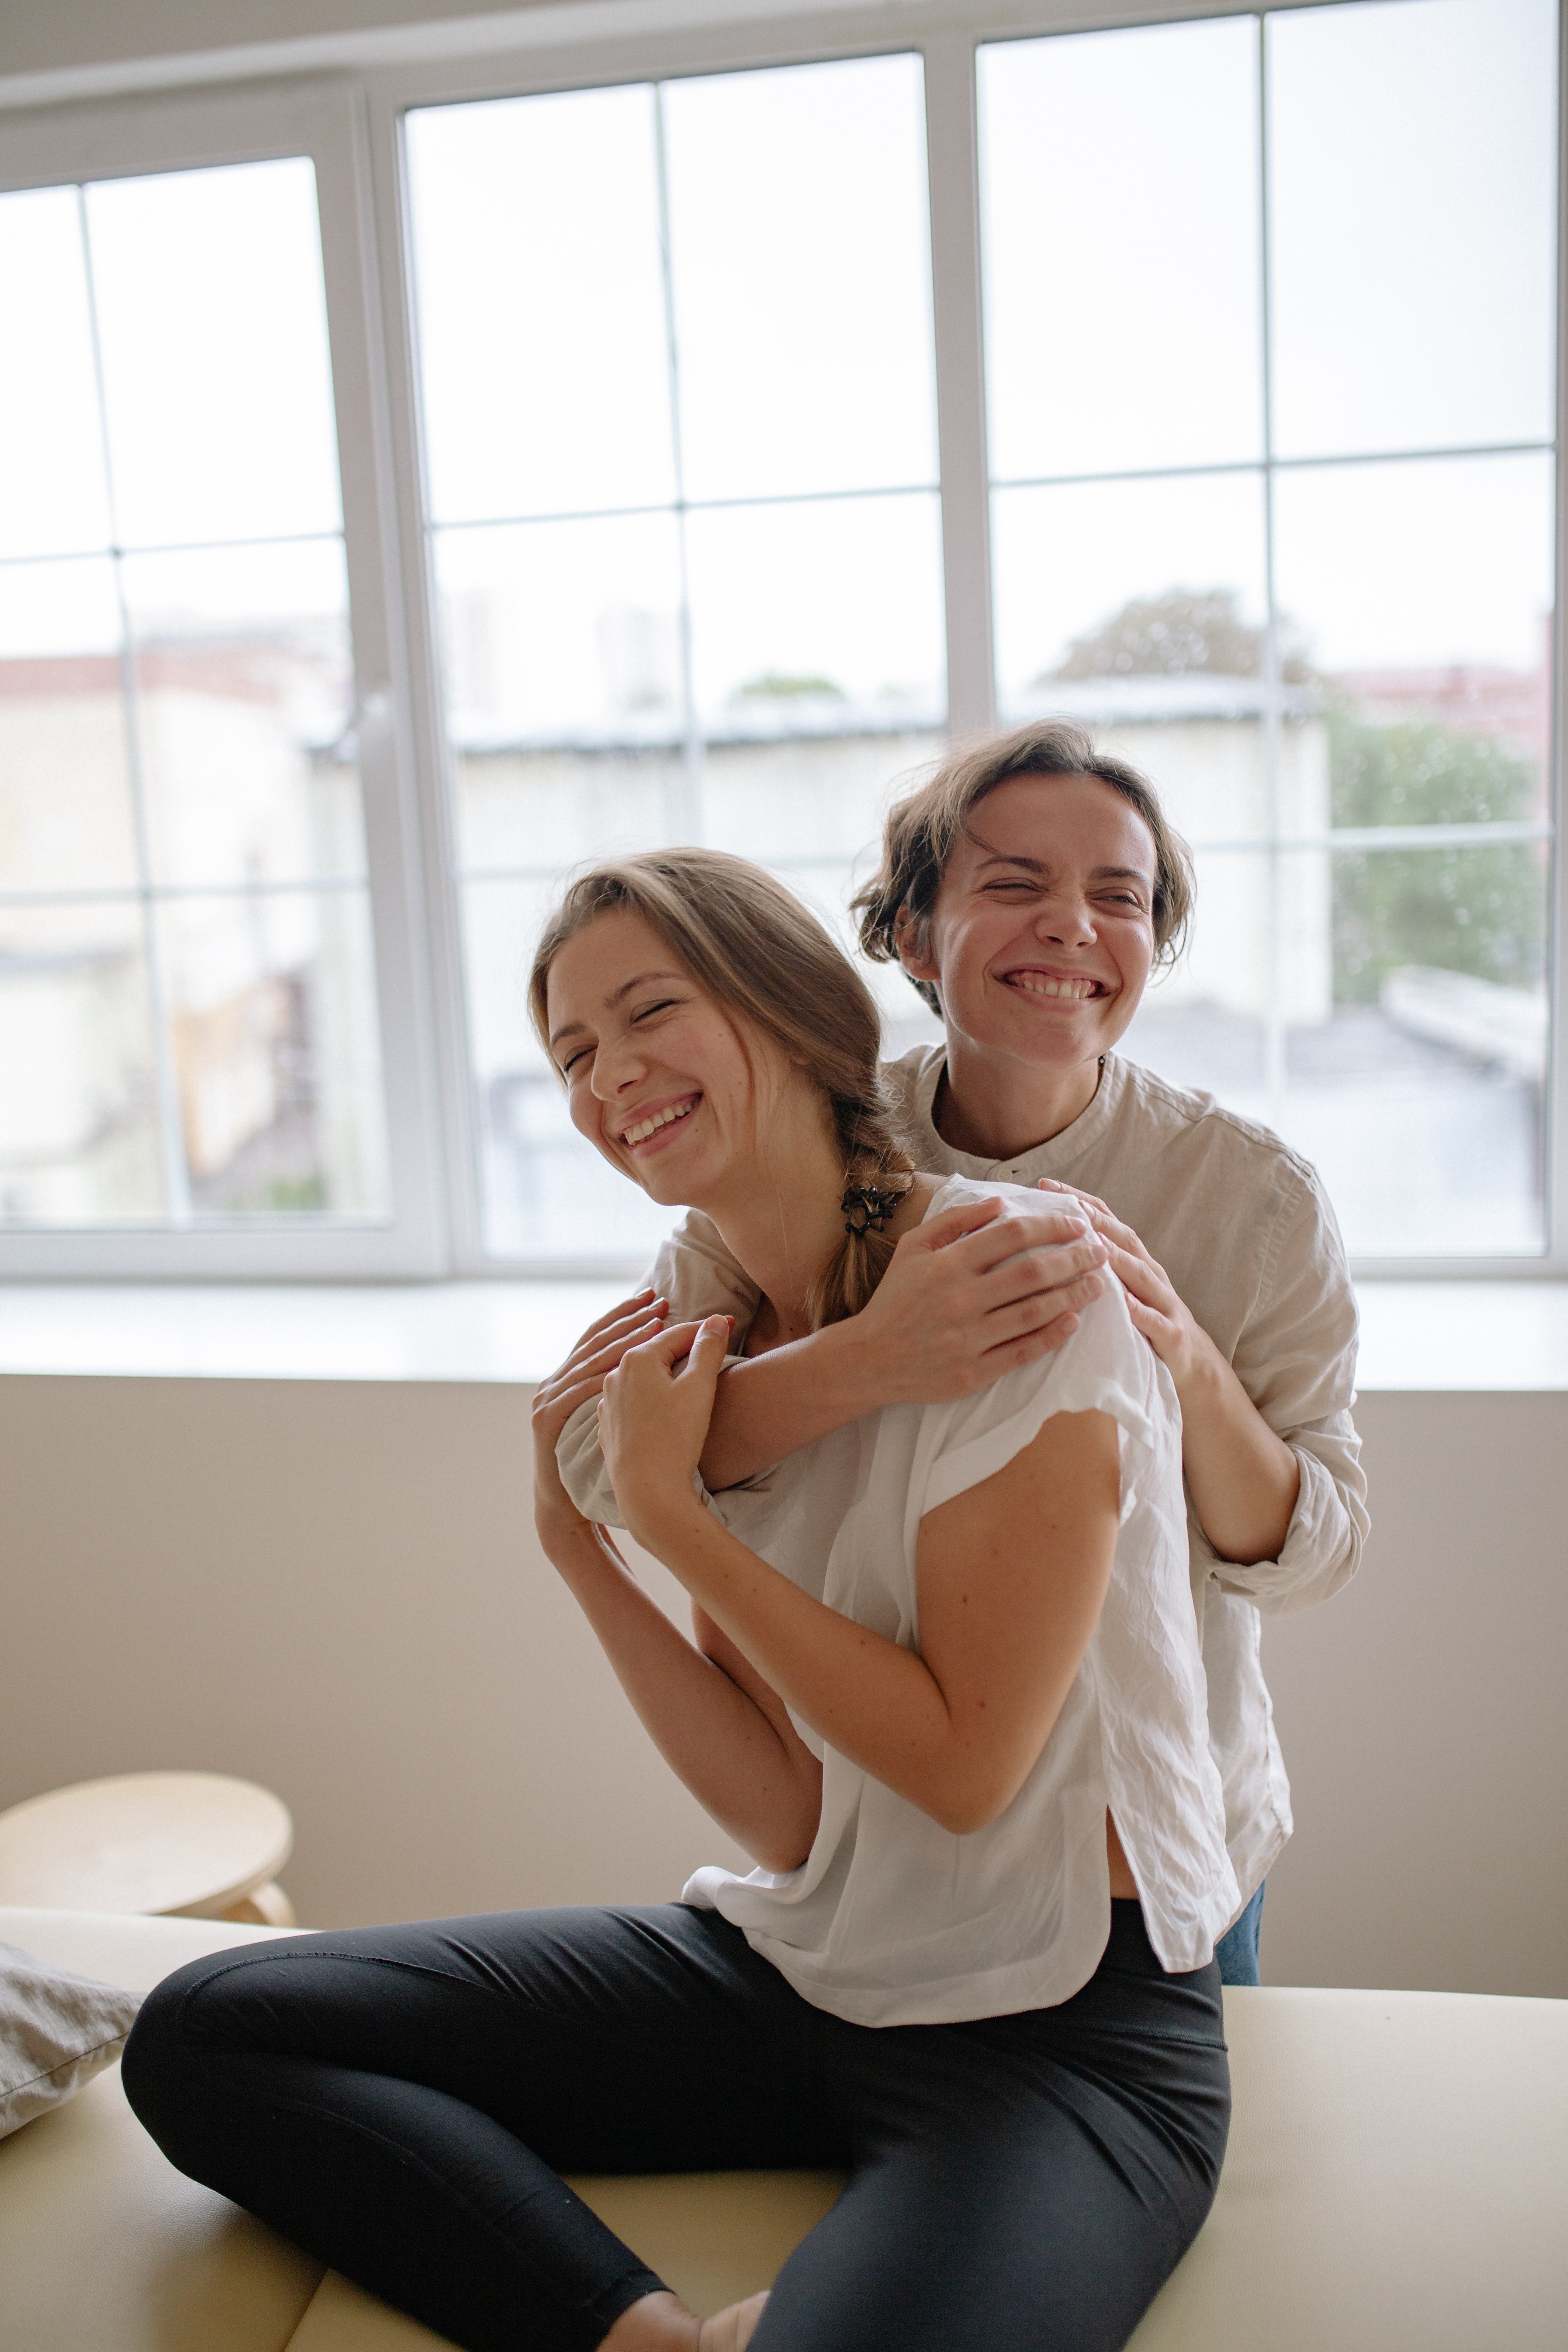
leggings, barefooted, happiness, smile, shoulder, facial expression, comfort, elbow, wrist, blond, love, laughter, Active pants, throat